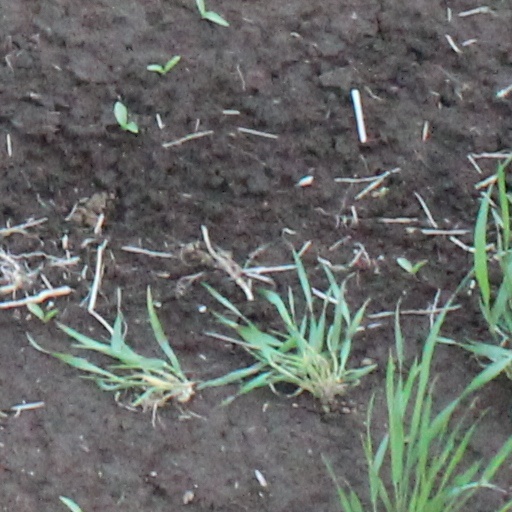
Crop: wheat